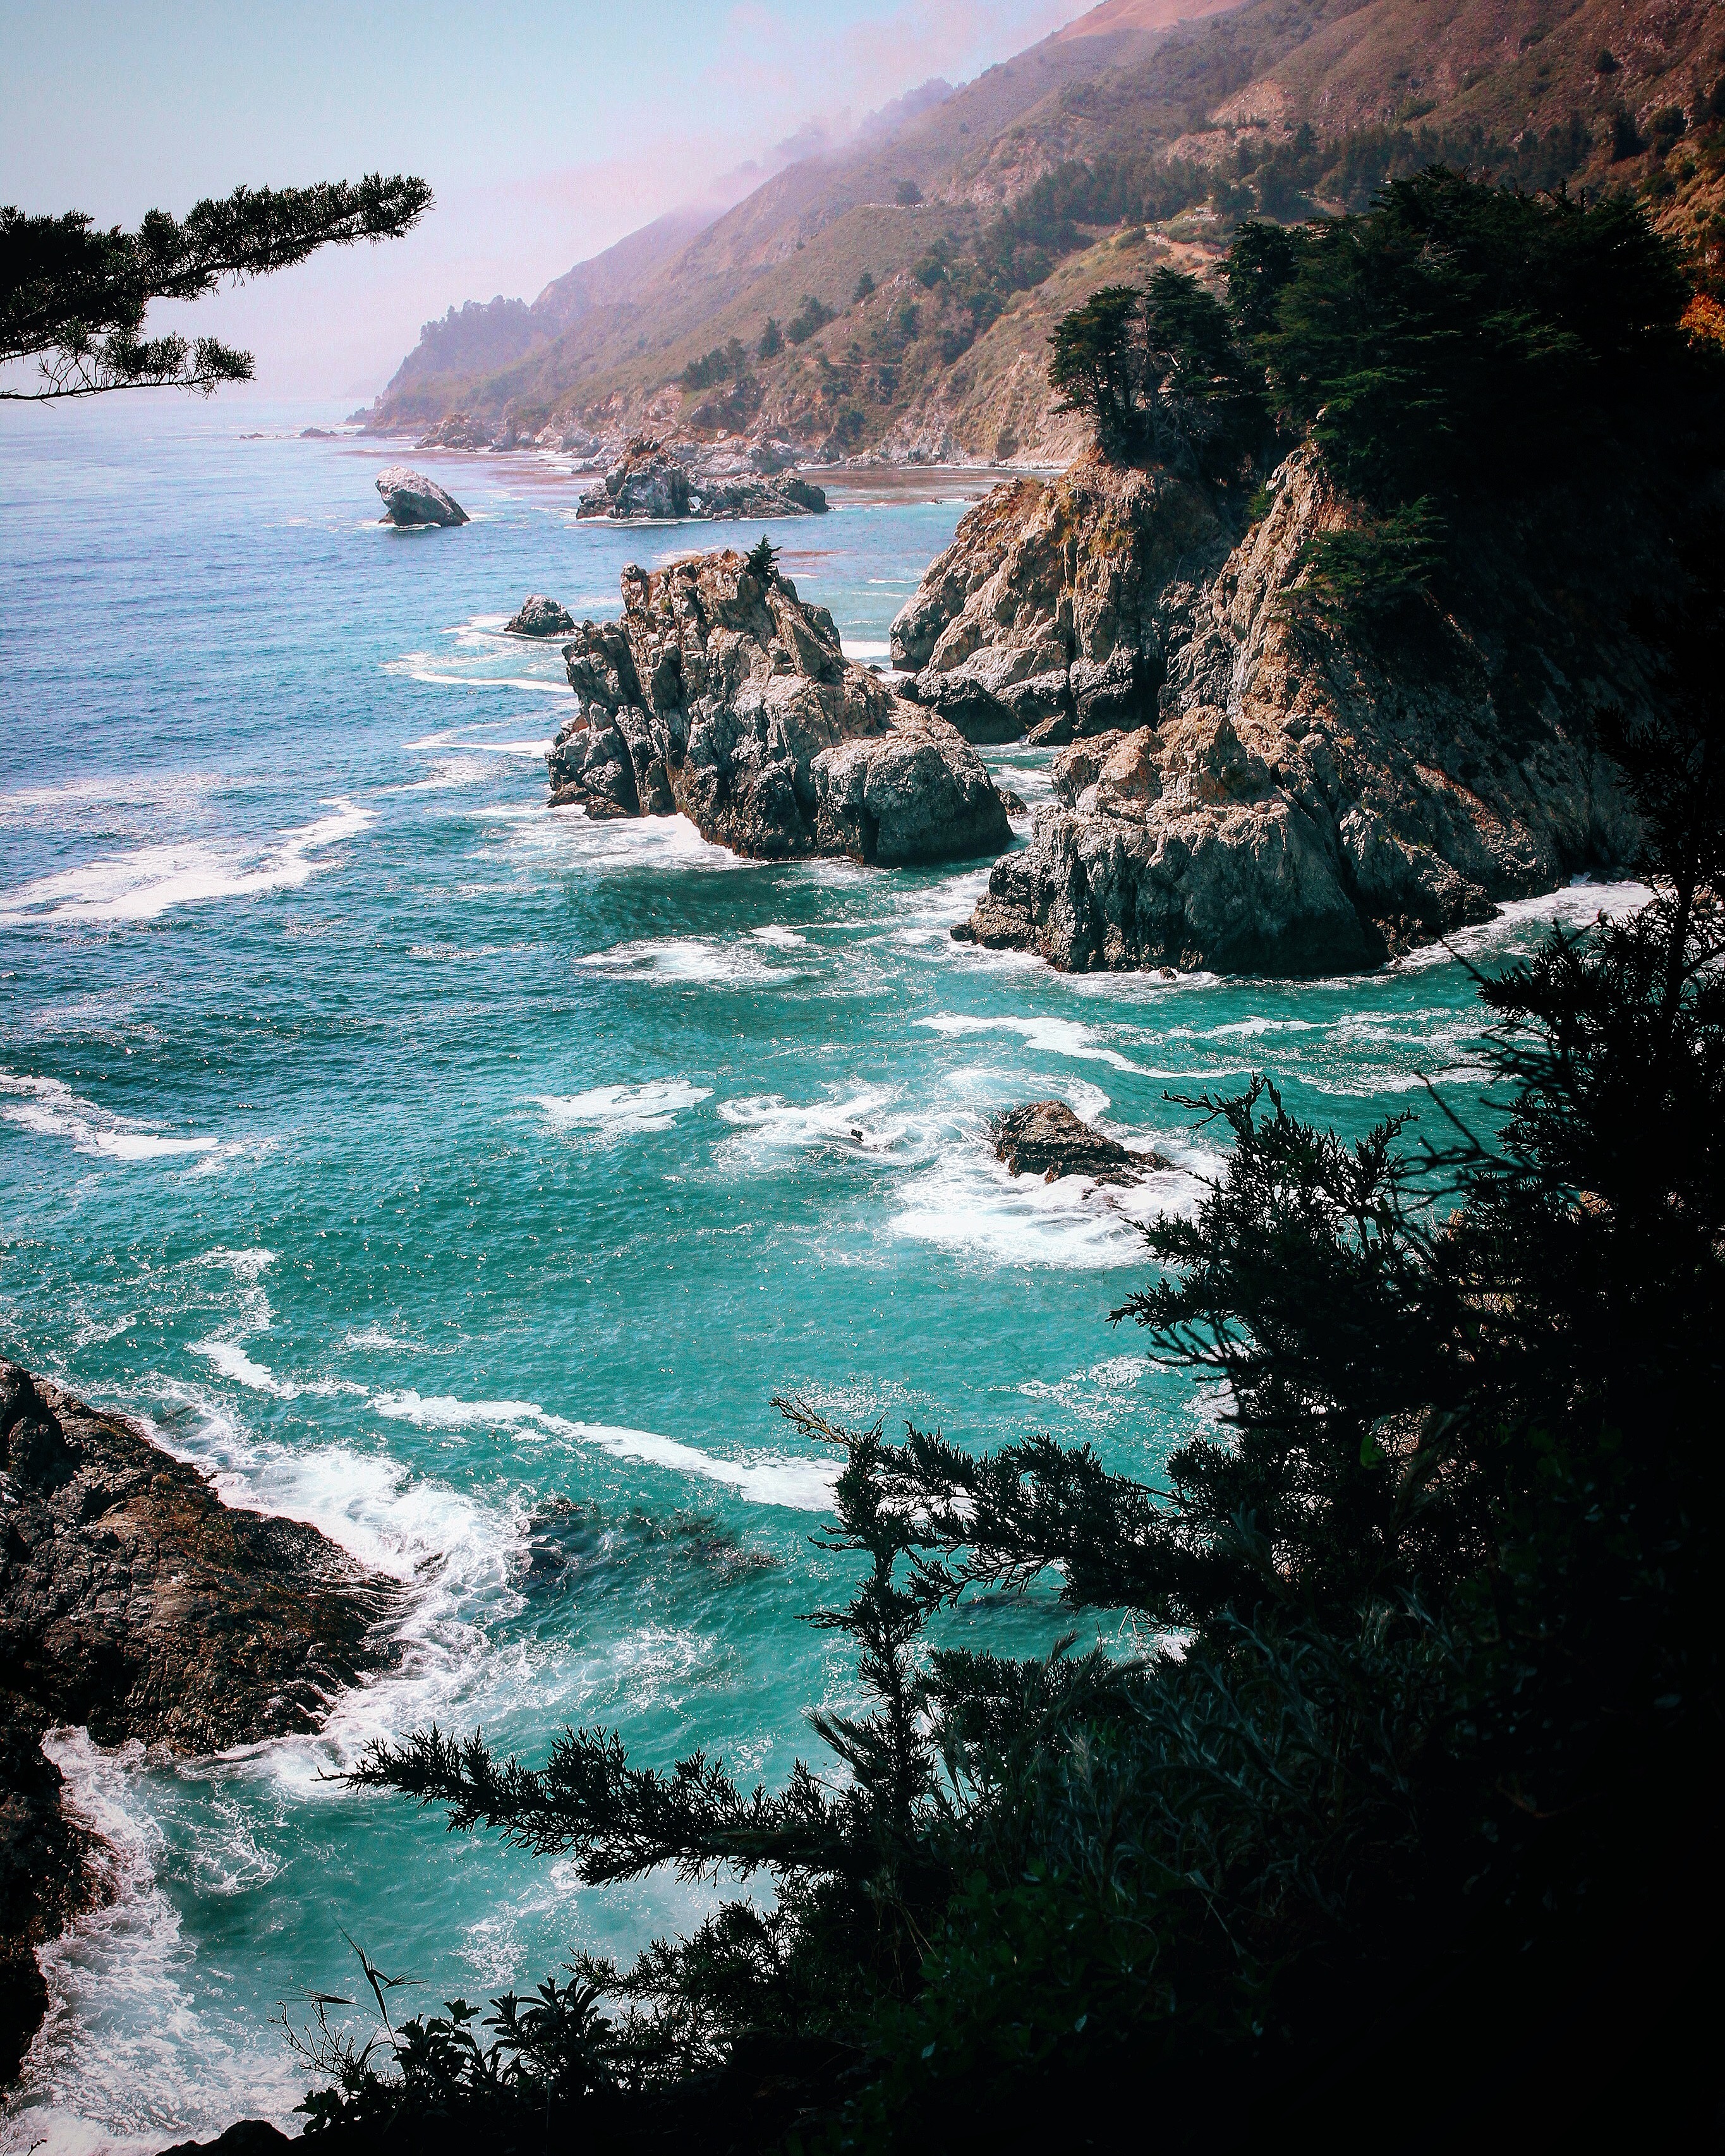
beach, sea, coast, water, nature, rock, ocean, shore, wave, cliff, cove, bay, terrain, body of water, landform, geographical feature